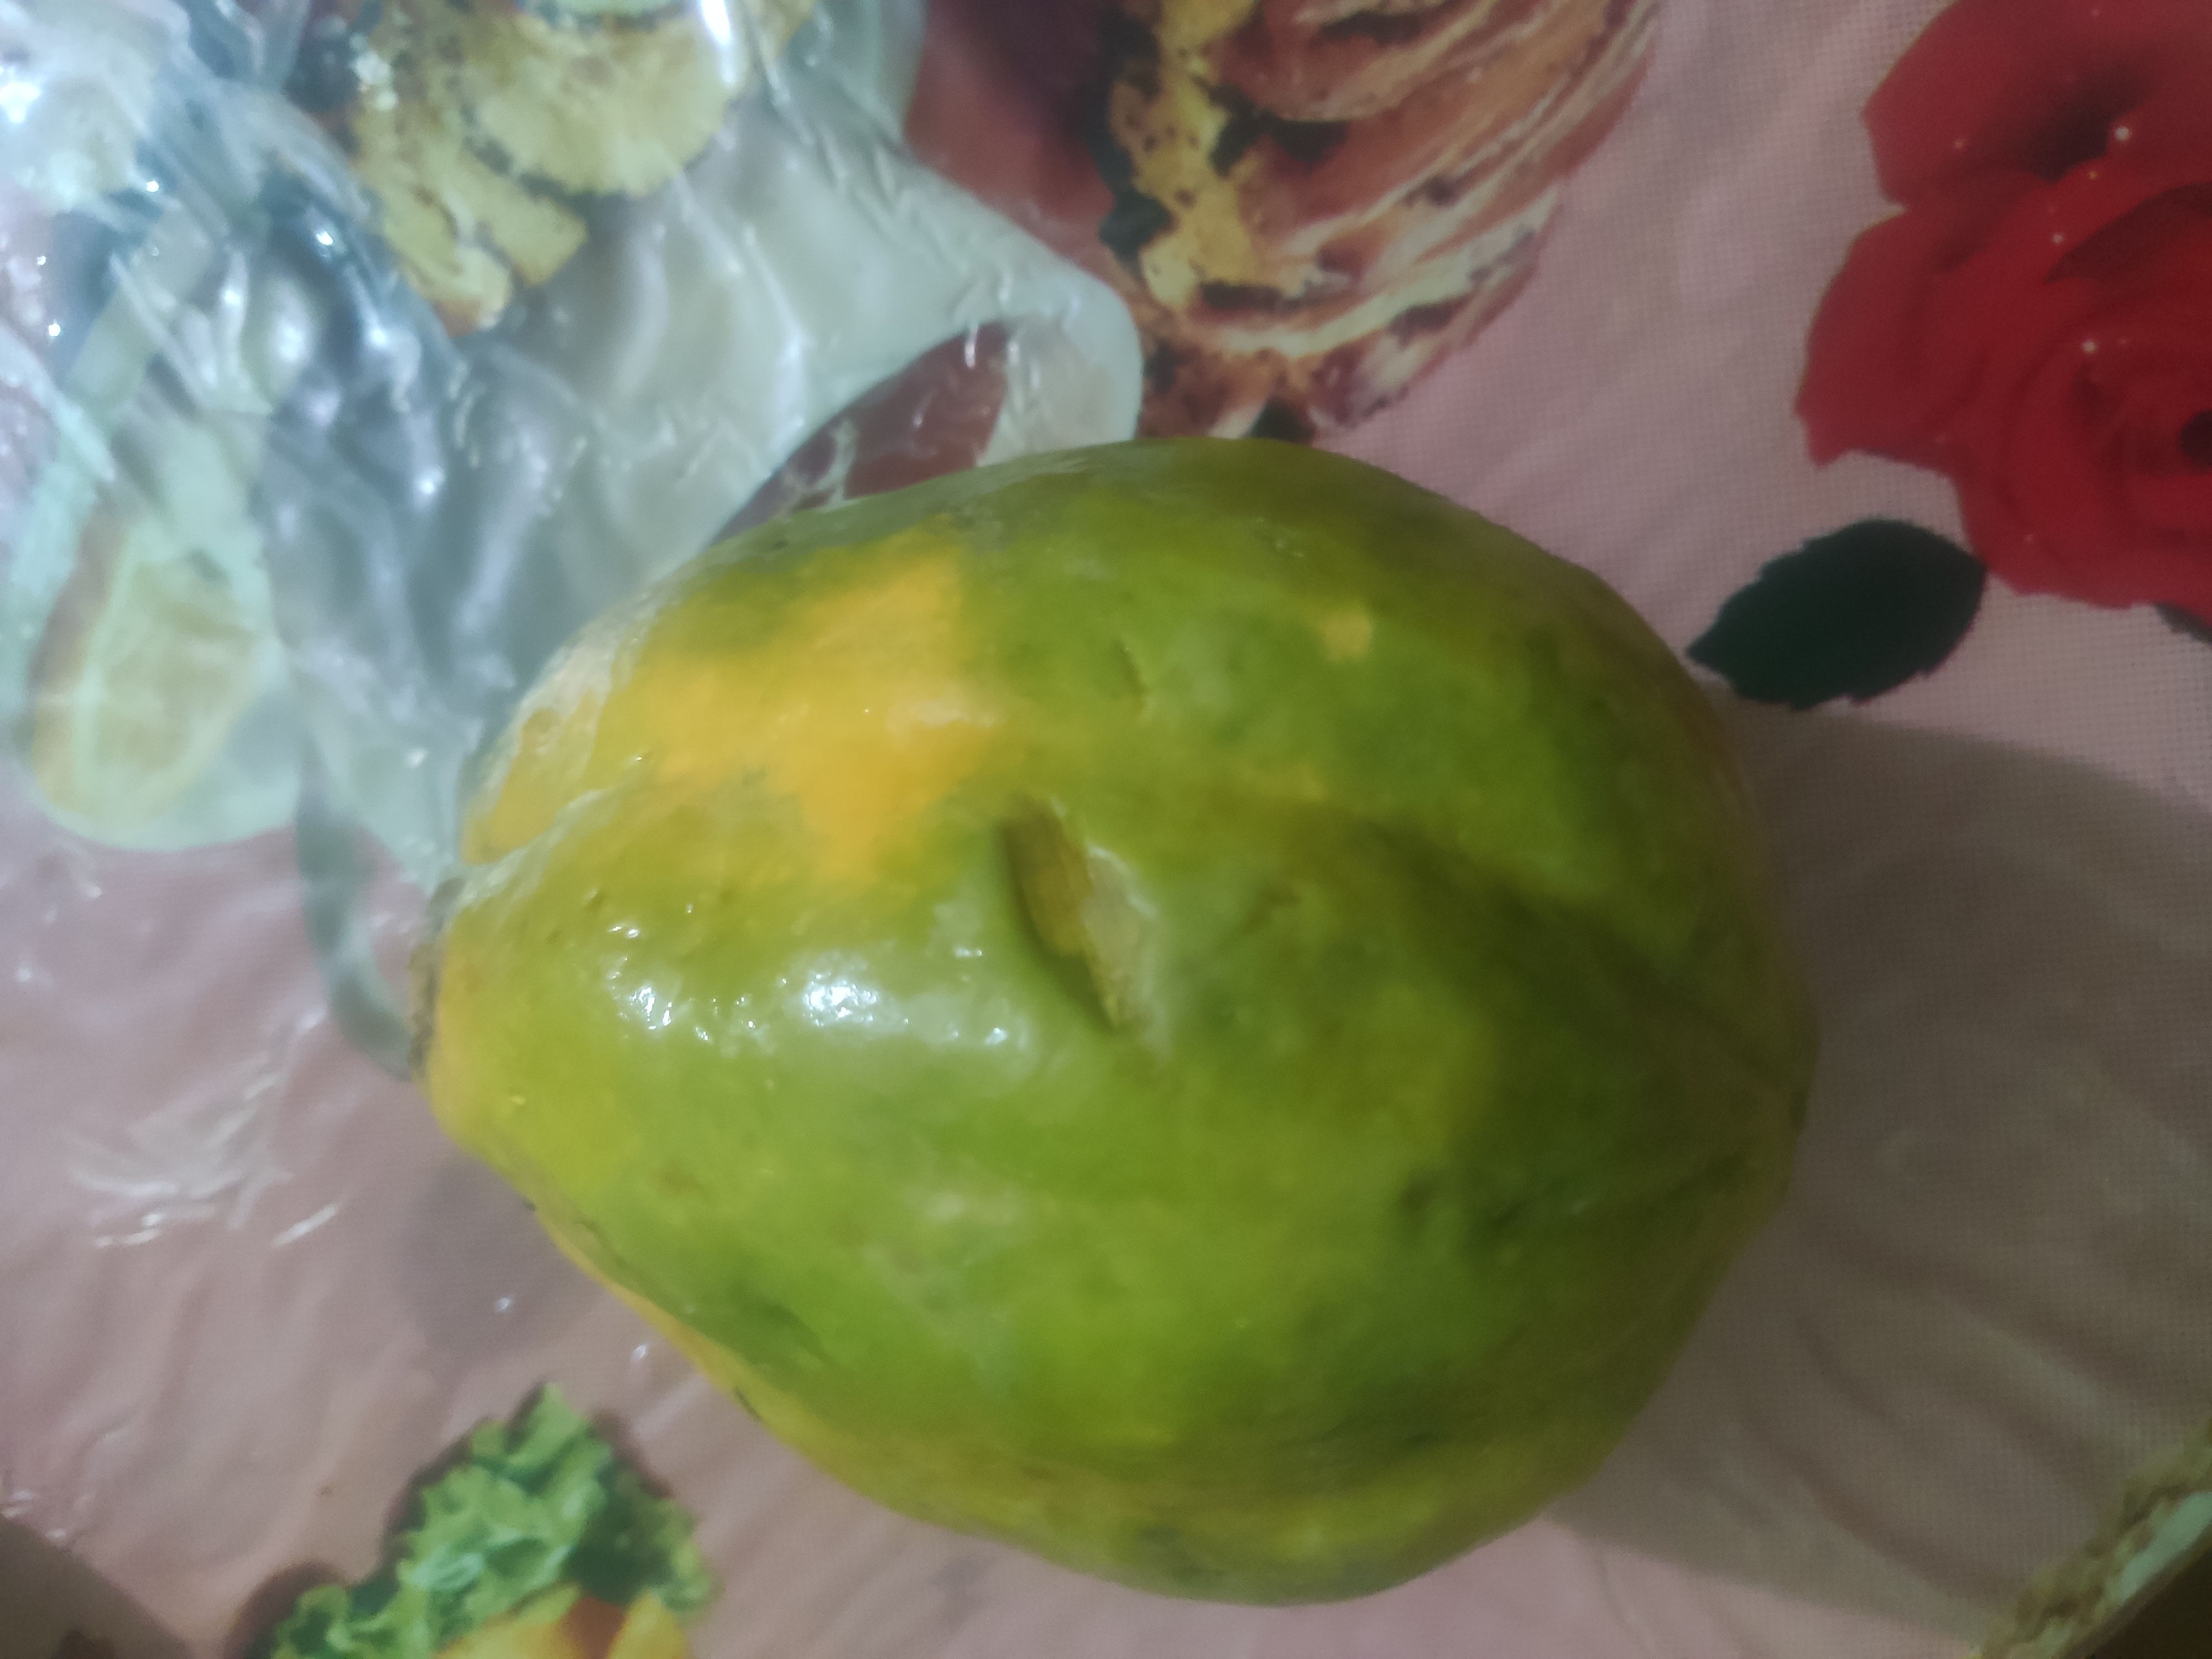
Fruit: papayas
Grade: 1st-grade